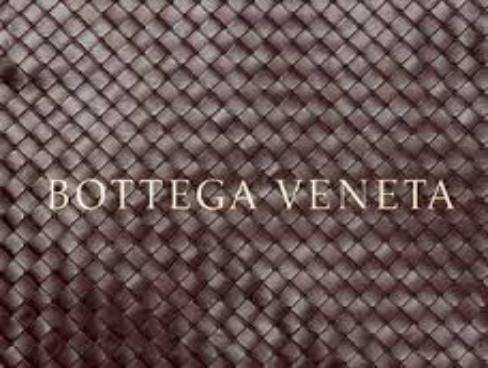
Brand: Bottega Veneta
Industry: Clothes